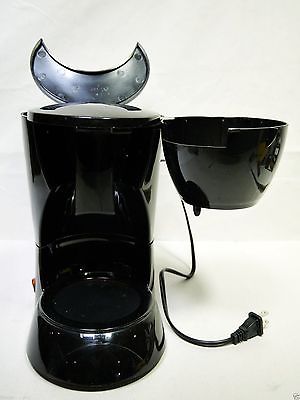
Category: coffee maker